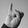
ASL letter: I